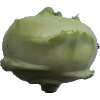
Label: Kohlrabi 1